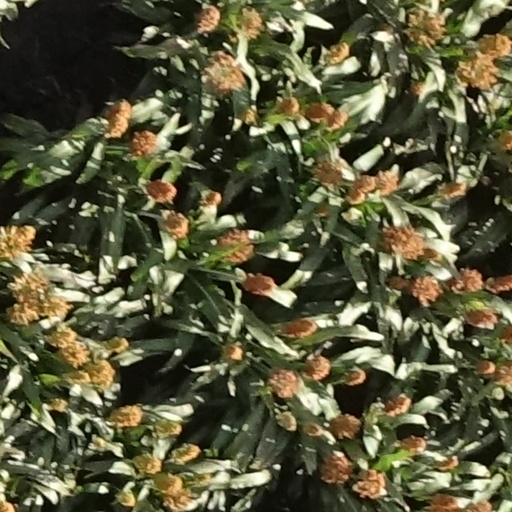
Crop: sorghum